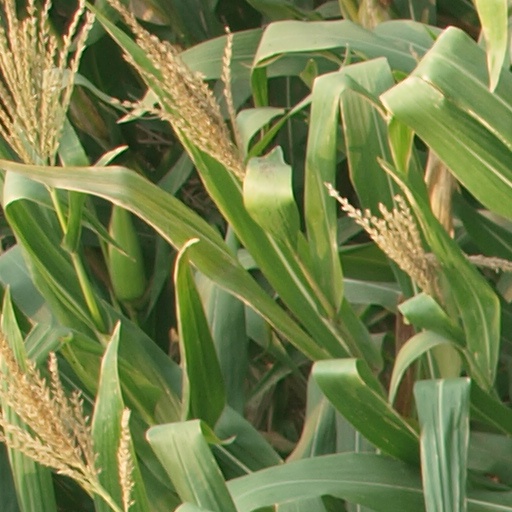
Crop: maize; corn